History of the Jews in Poland

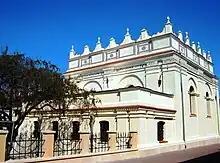
Completed in 1618, the Zamość Synagogue in the Old City of Zamość is an example of Polish late Renaissance architecture

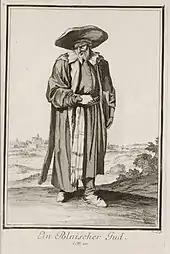
A Polish Jew in an engraving from 1703

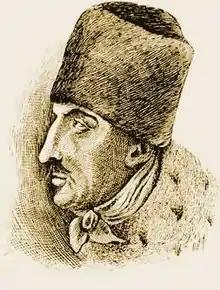
Jacob Frank, 1895 depiction

After the death of Sigismund II Augustus in 1572, the Polish nobility gathered in Warsaw and signed the Warsaw Confederation, a document in which representatives of all major religions pledged mutual support and tolerance. The central autonomous body that — along with the Chief Rabbinate — regulated Jewish life in Poland from about 1580 until 1764 was known as the Council of Four Lands.